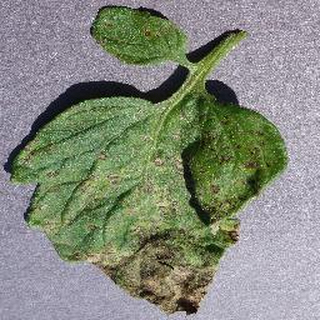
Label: tomato_septoria_leaf_spot